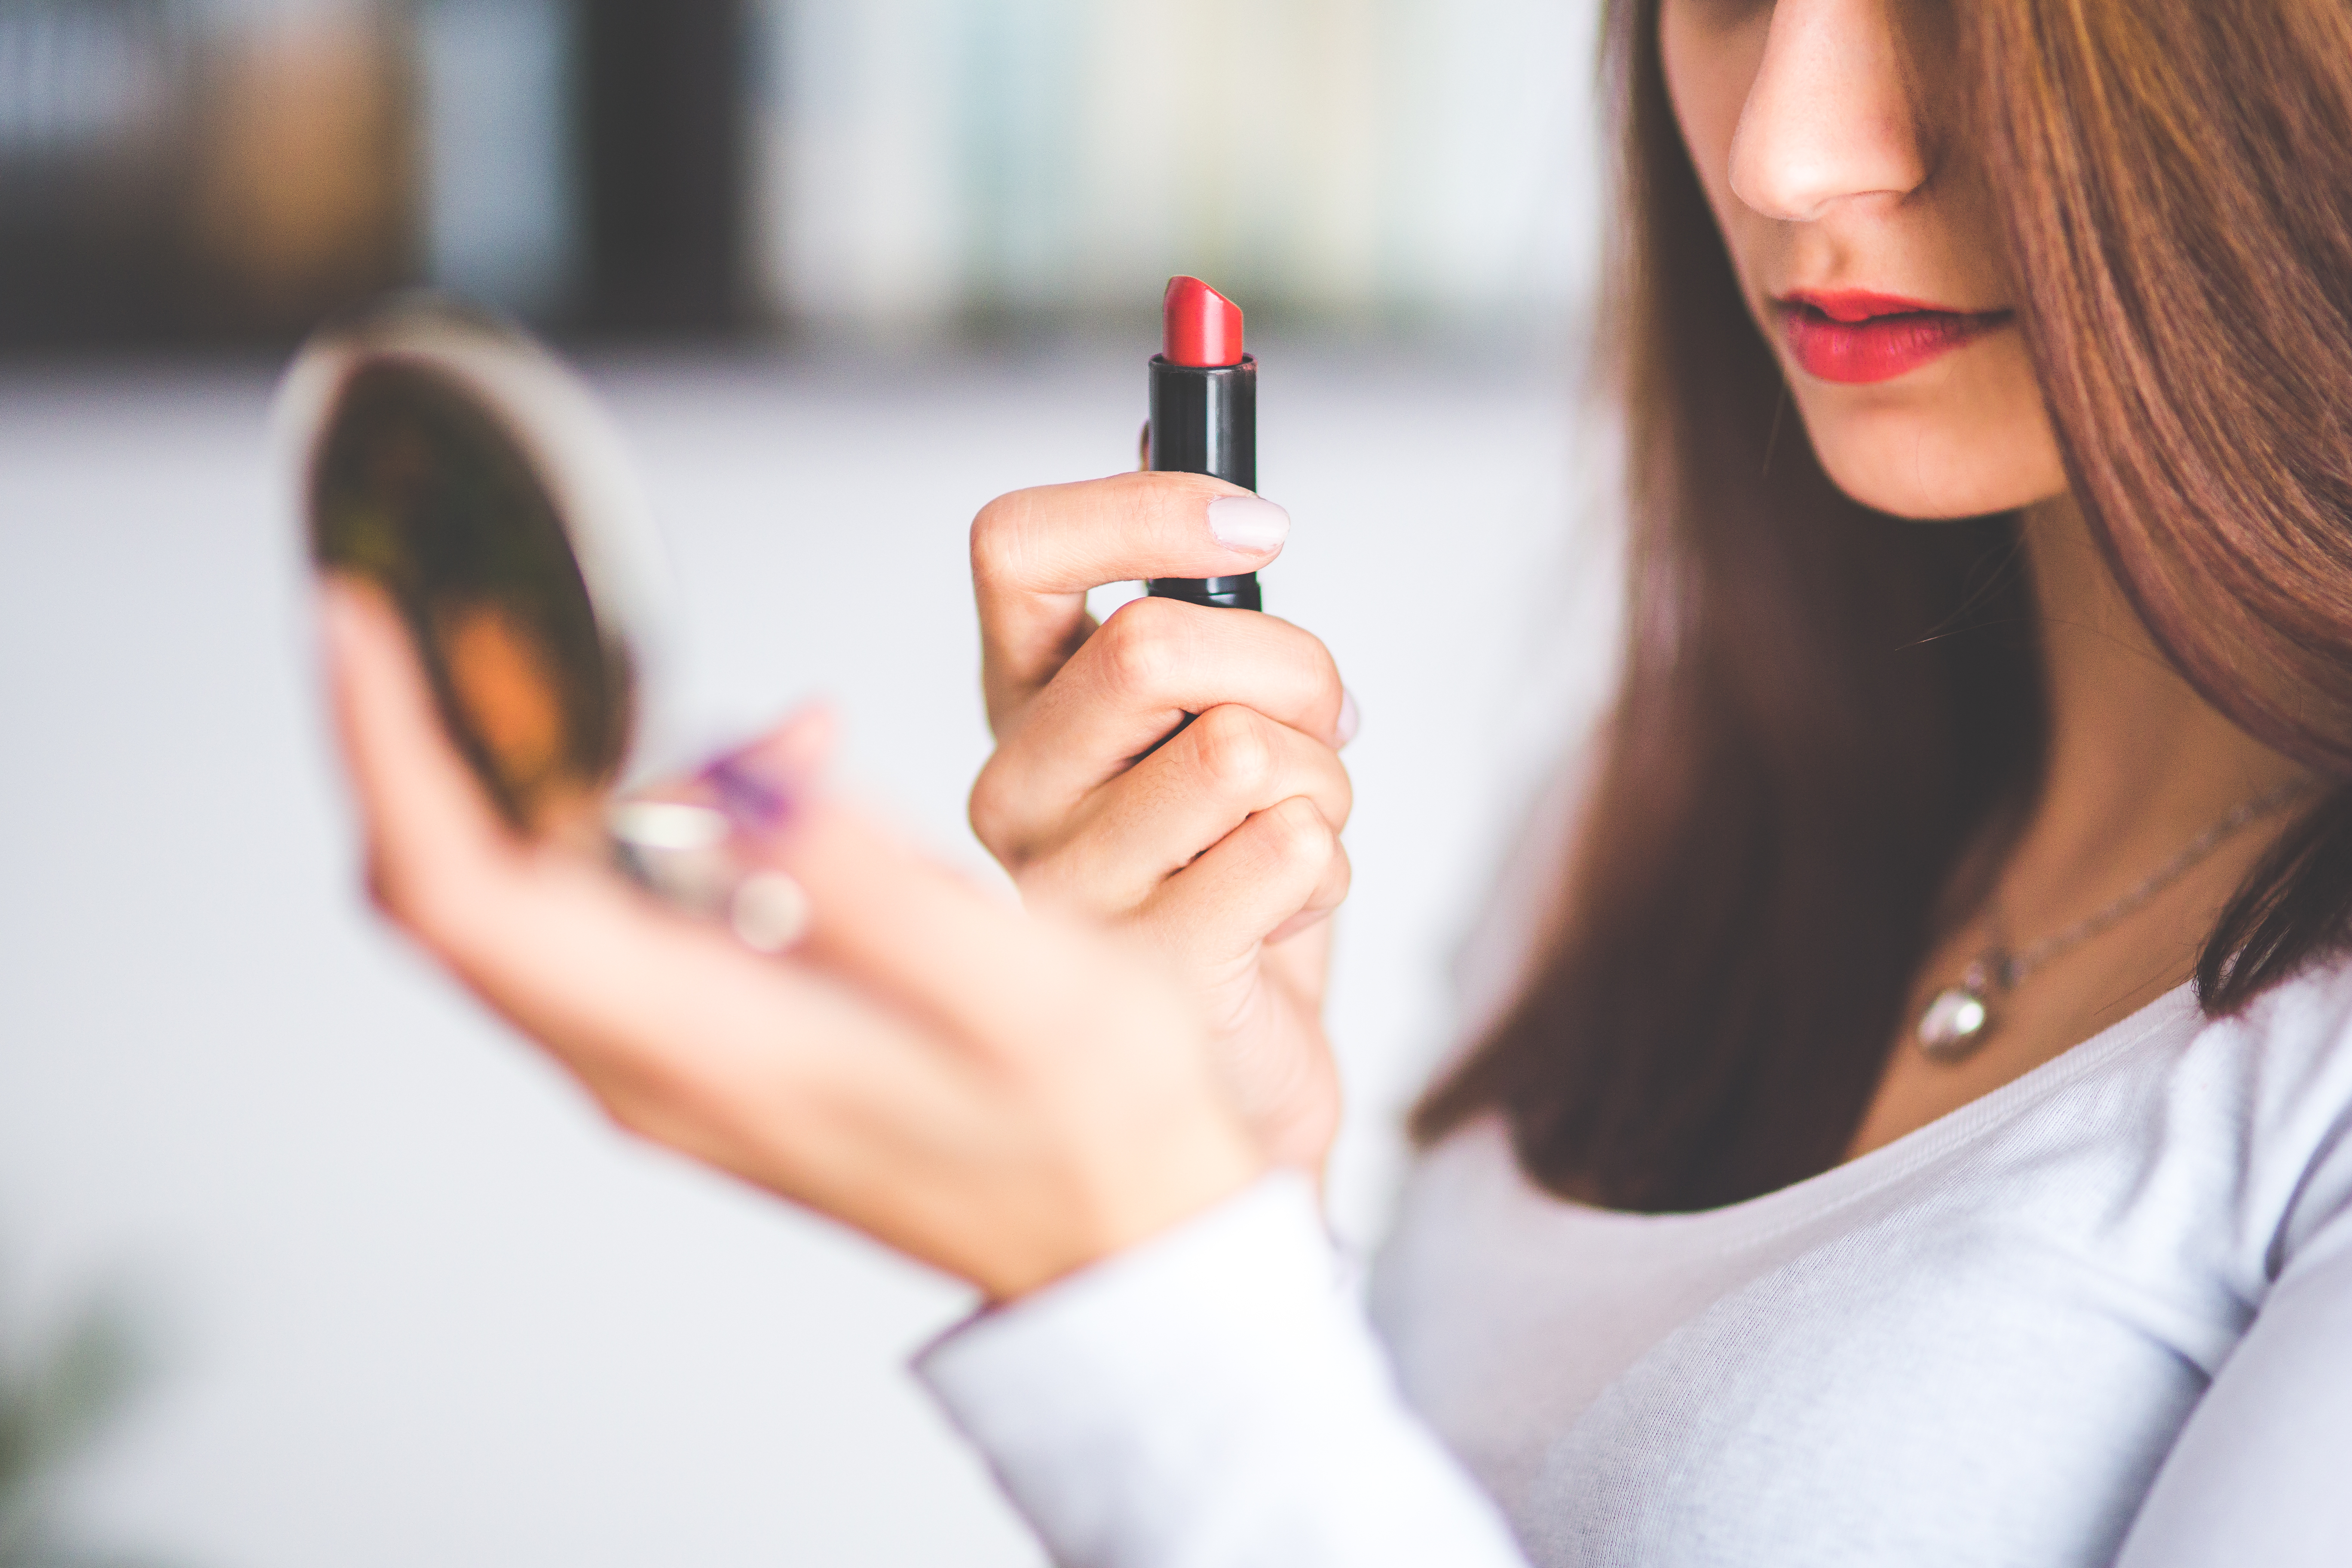
writing, hand, person, girl, woman, finger, lip, makeup, make up, eye, glasses, mirror, skin, lips, beauty, lipstick, interaction, lipgloss, sense, lip gloss, vision care